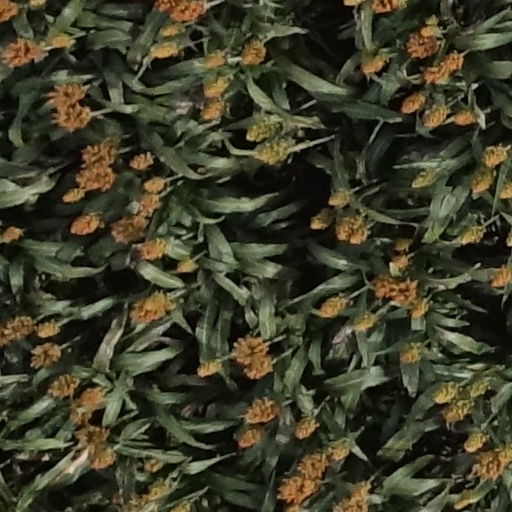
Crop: sorghum